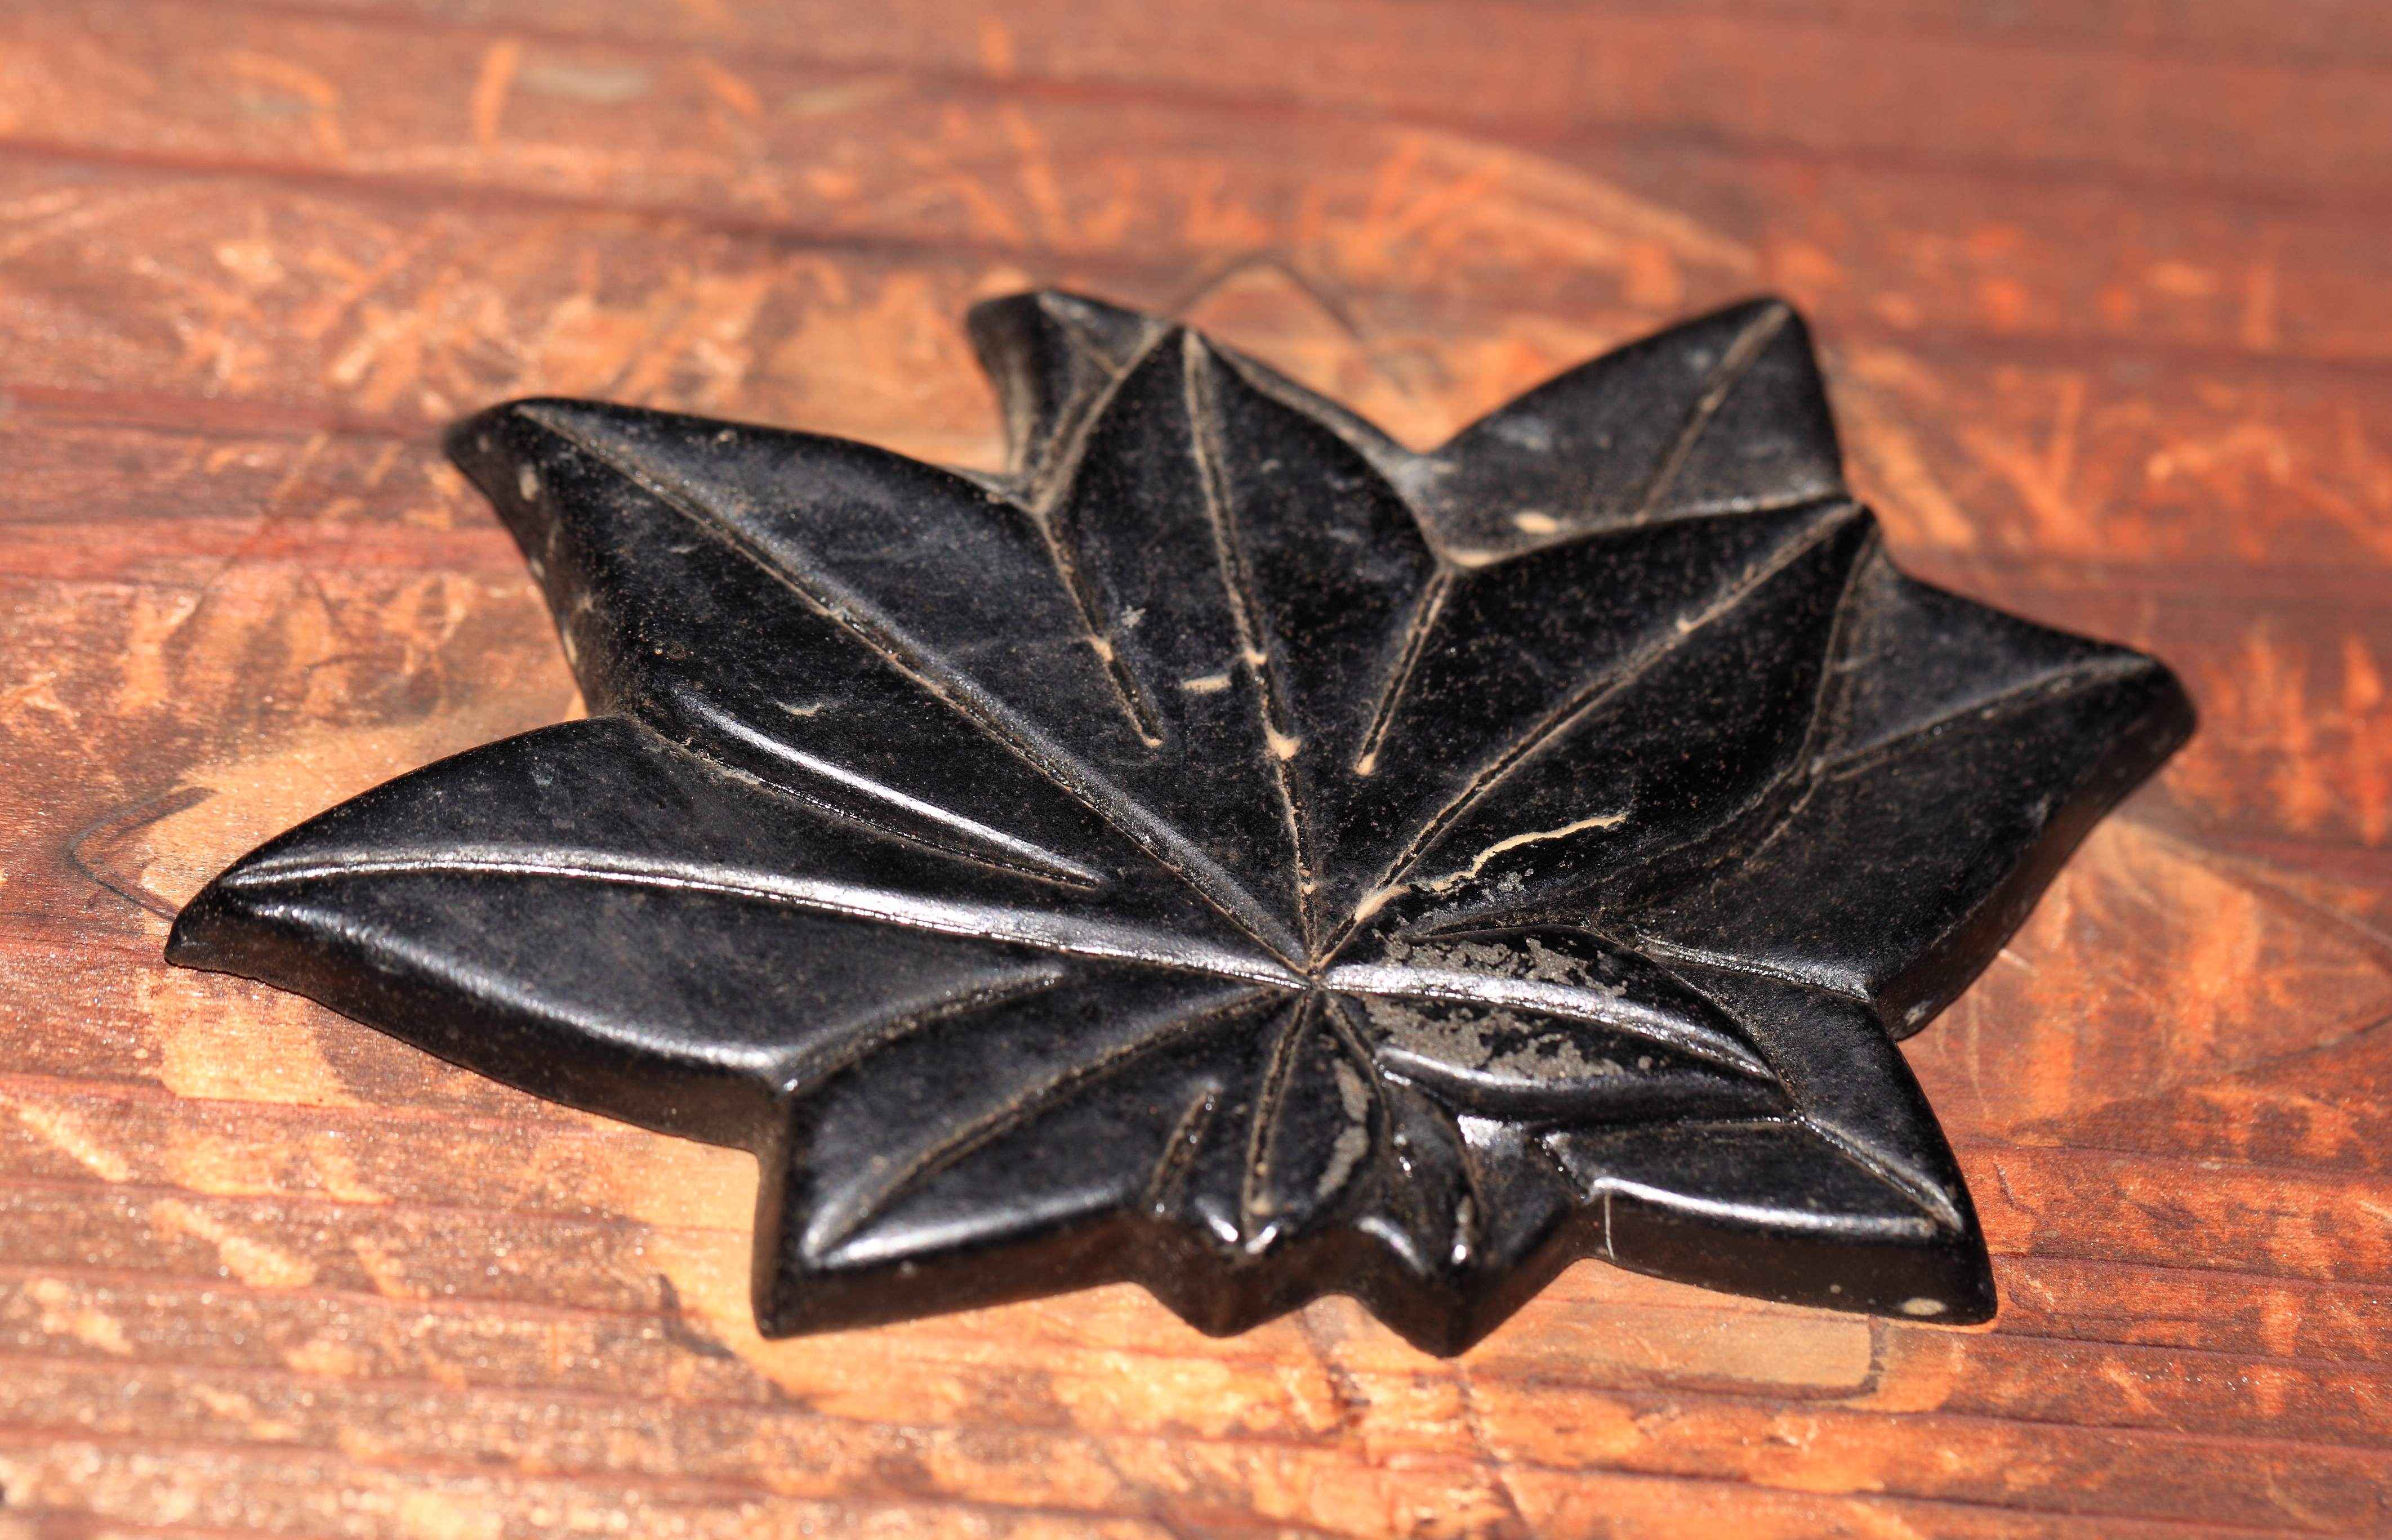
tree, plant, house, leaf, flower, high, produce, maple leaf, art, cool image, 5d, sakura, hires, markii, hi, res, resolution, chiba, hotta, nailhead, concealer, kugikakushi, flowering plant, woody plant